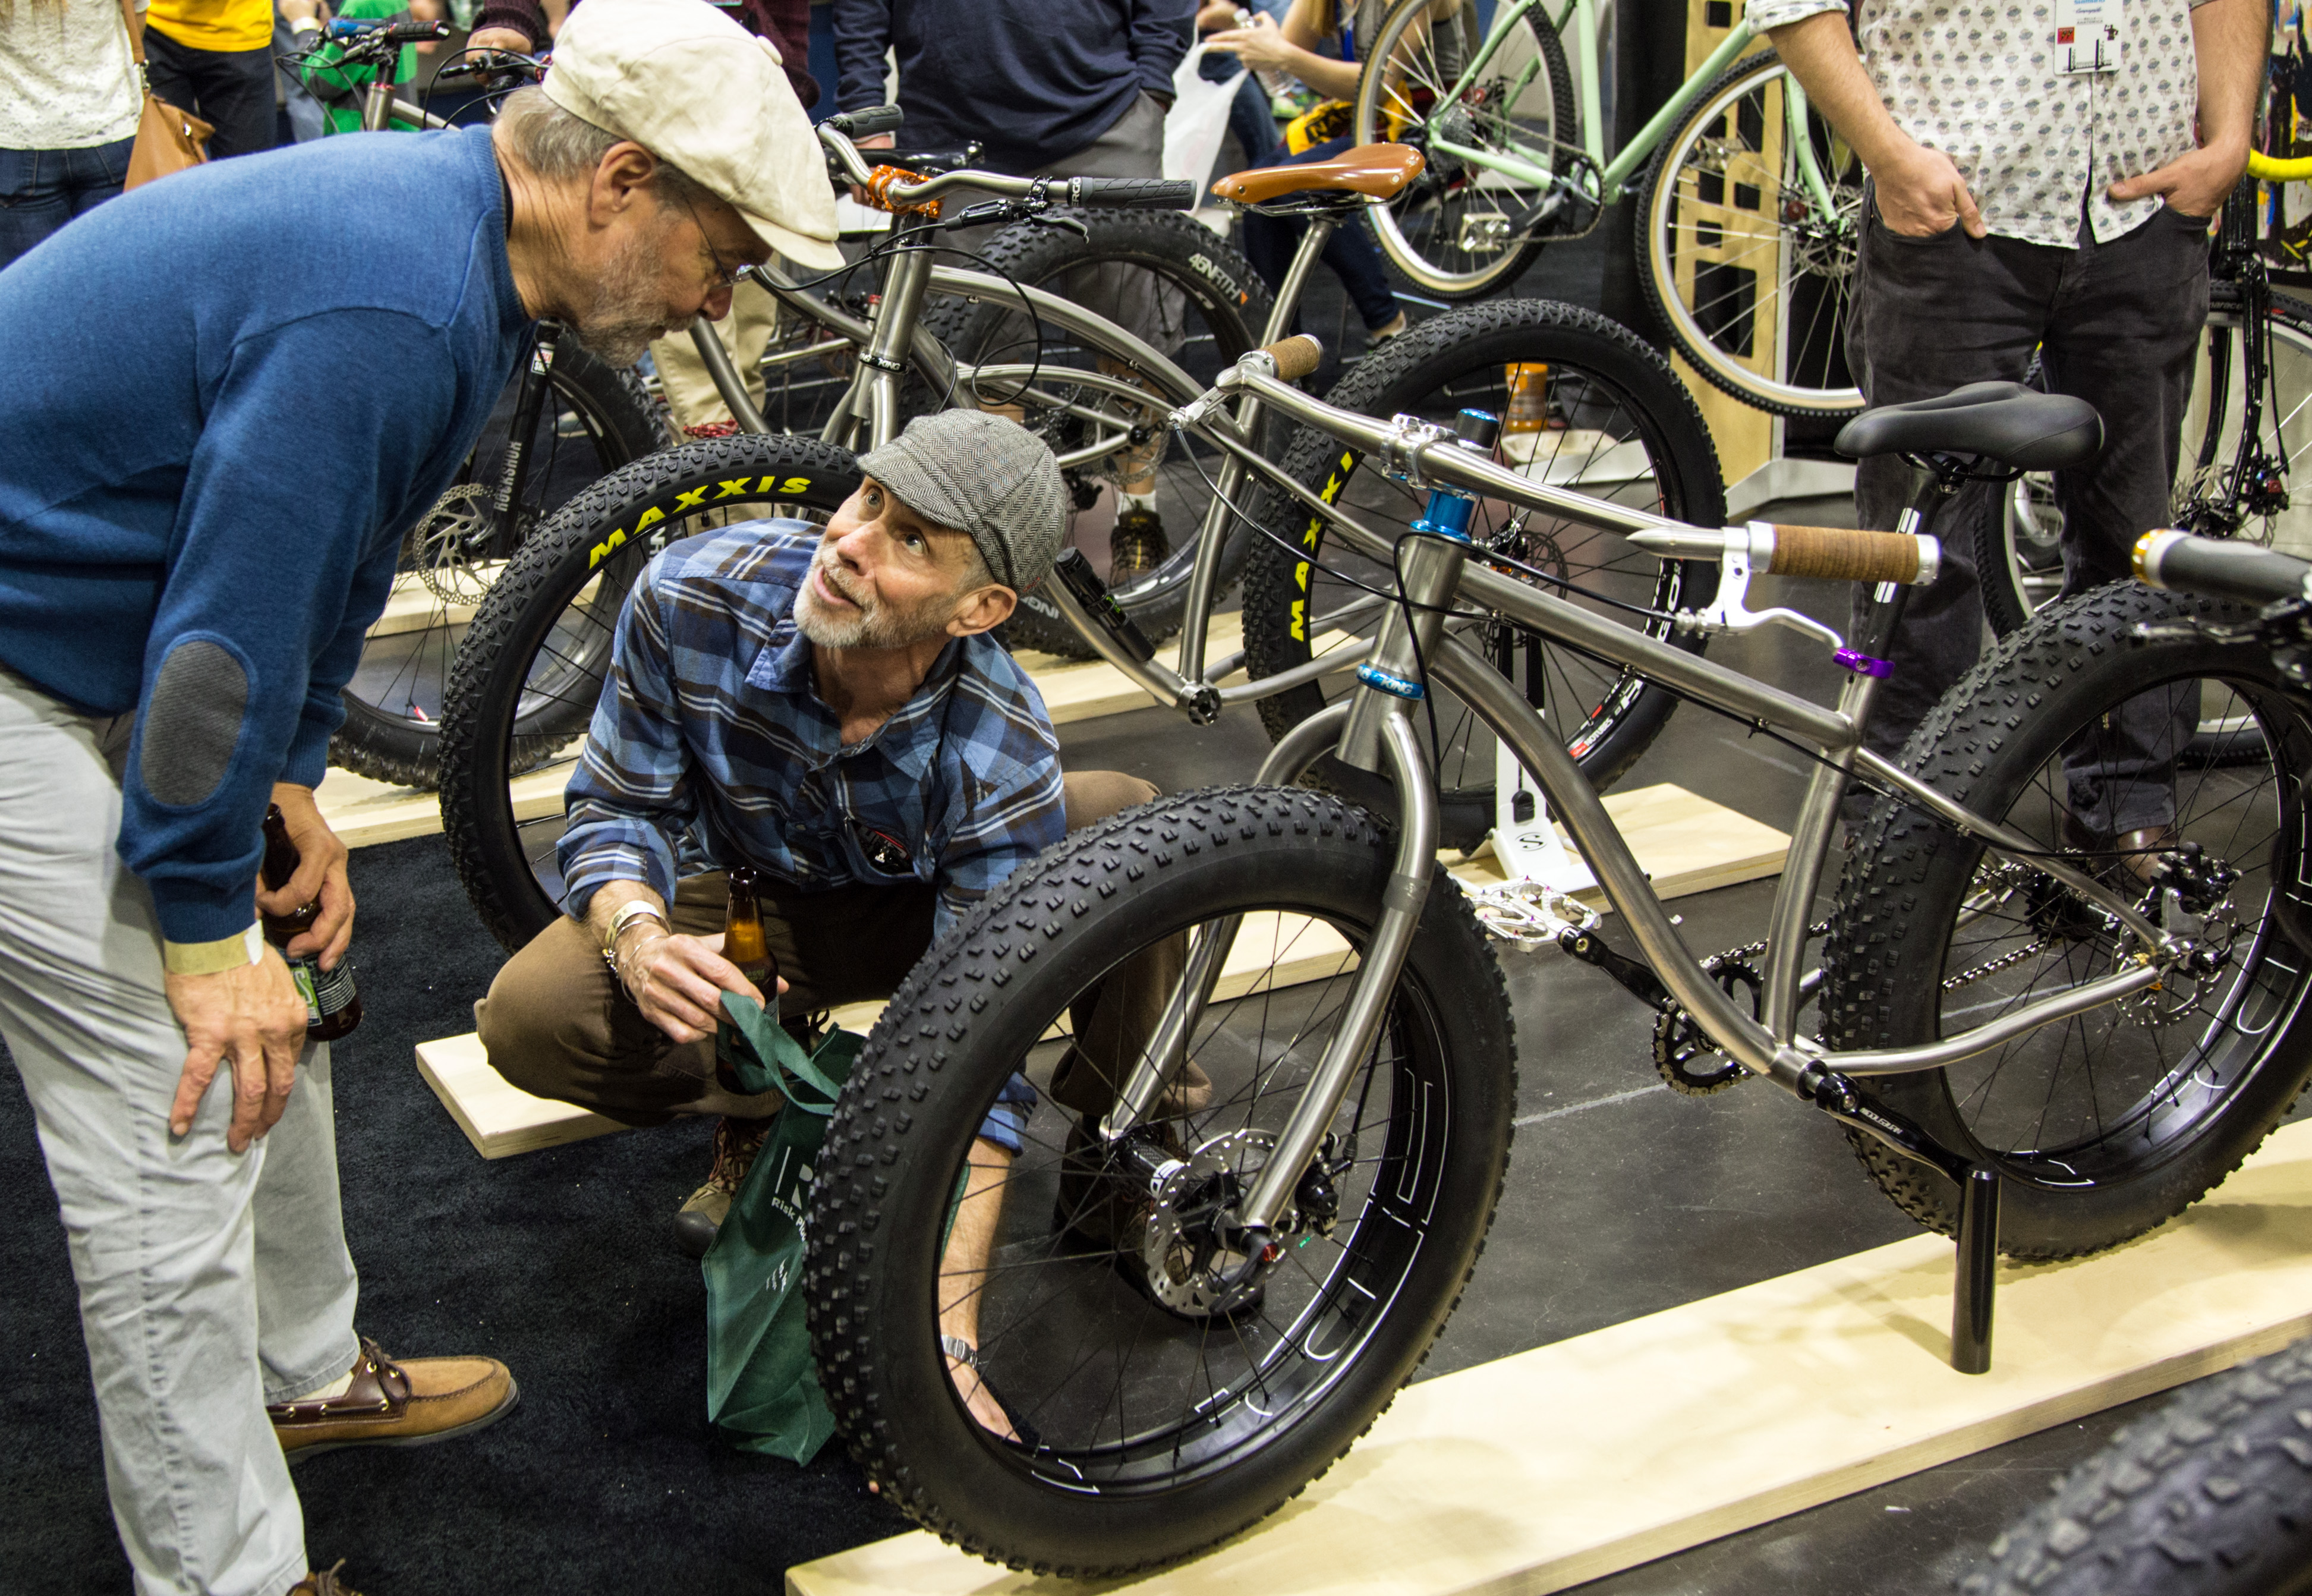
wheel, bicycle, vehicle, motorcycle, tire, sports equipment, cycling, bicycles, bikes, artists, sacramento, builder, designers, engineers, bespoke, nahbs, nahbs2016, land vehicle, automotive tire